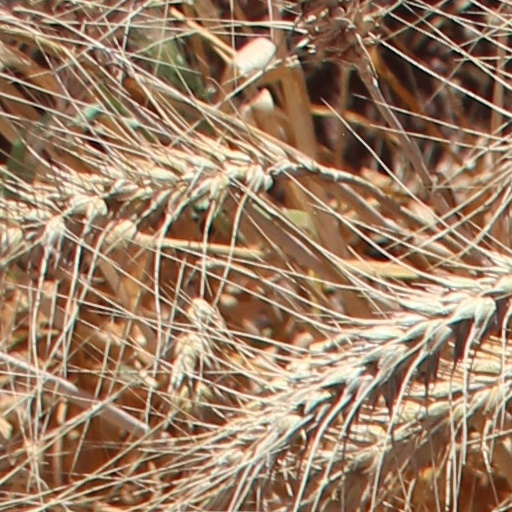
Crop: wheat